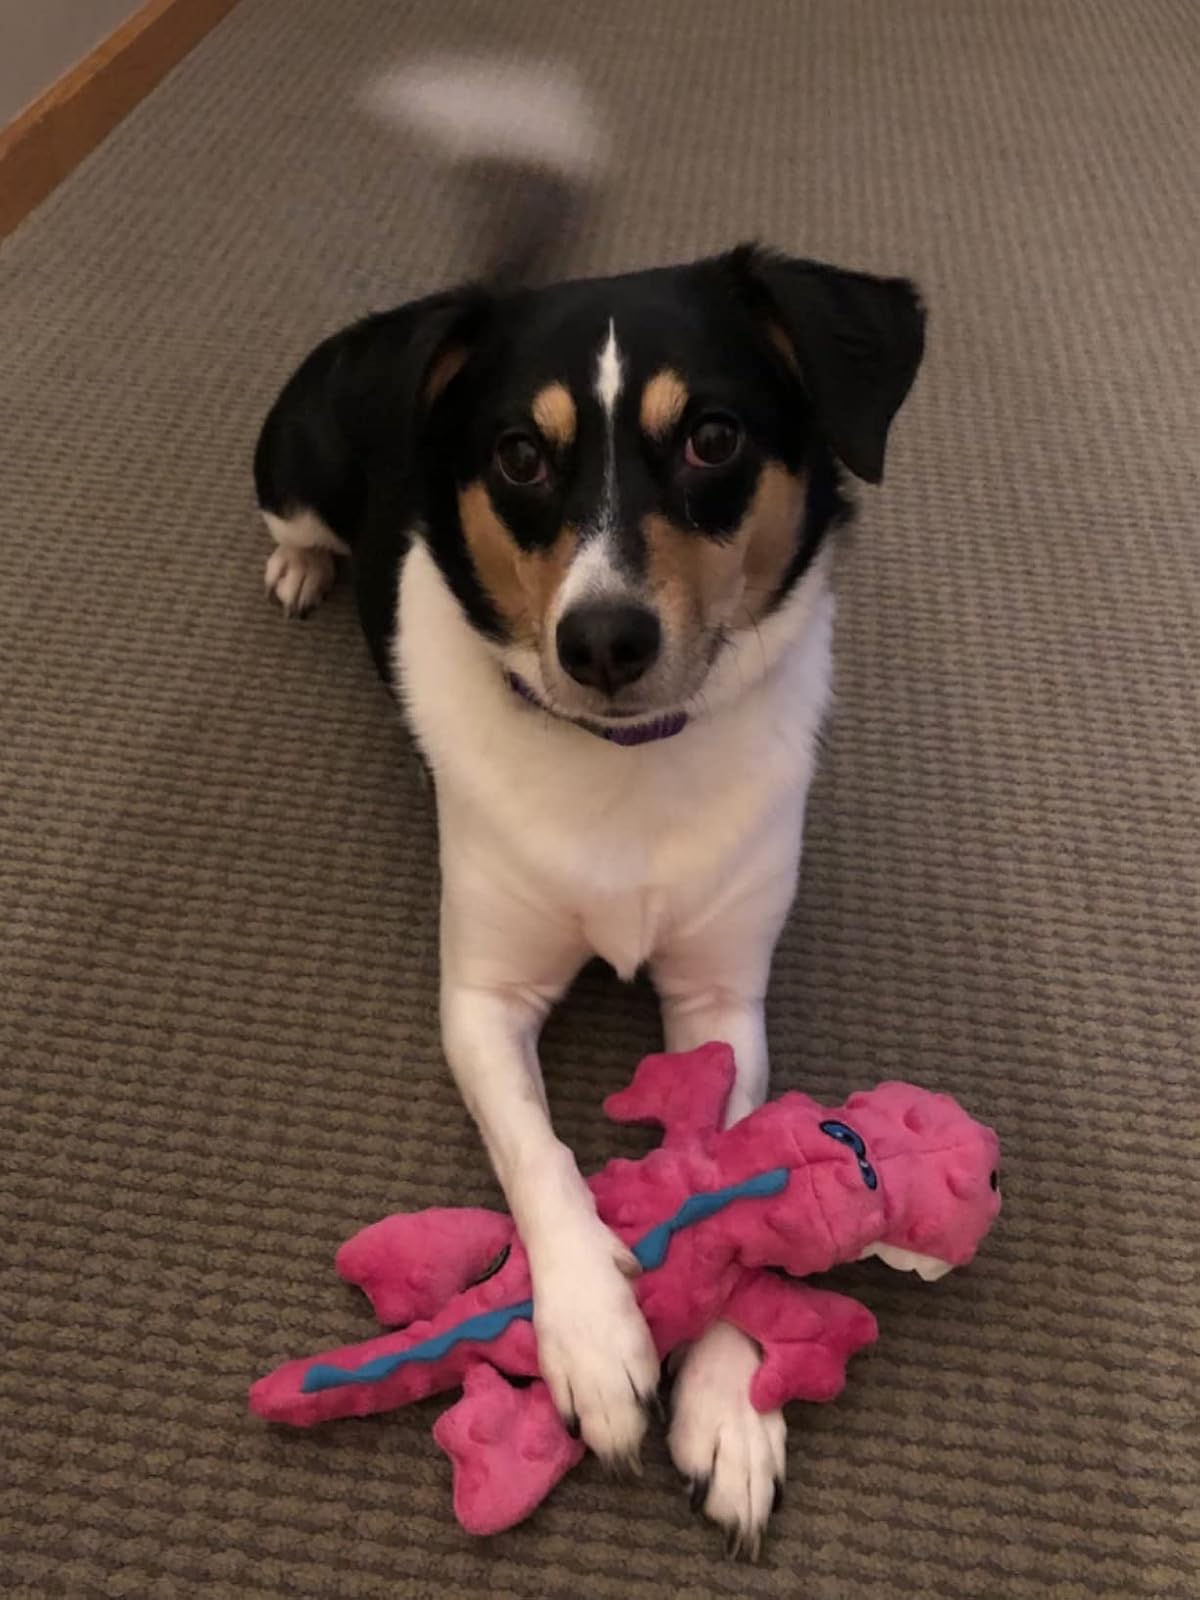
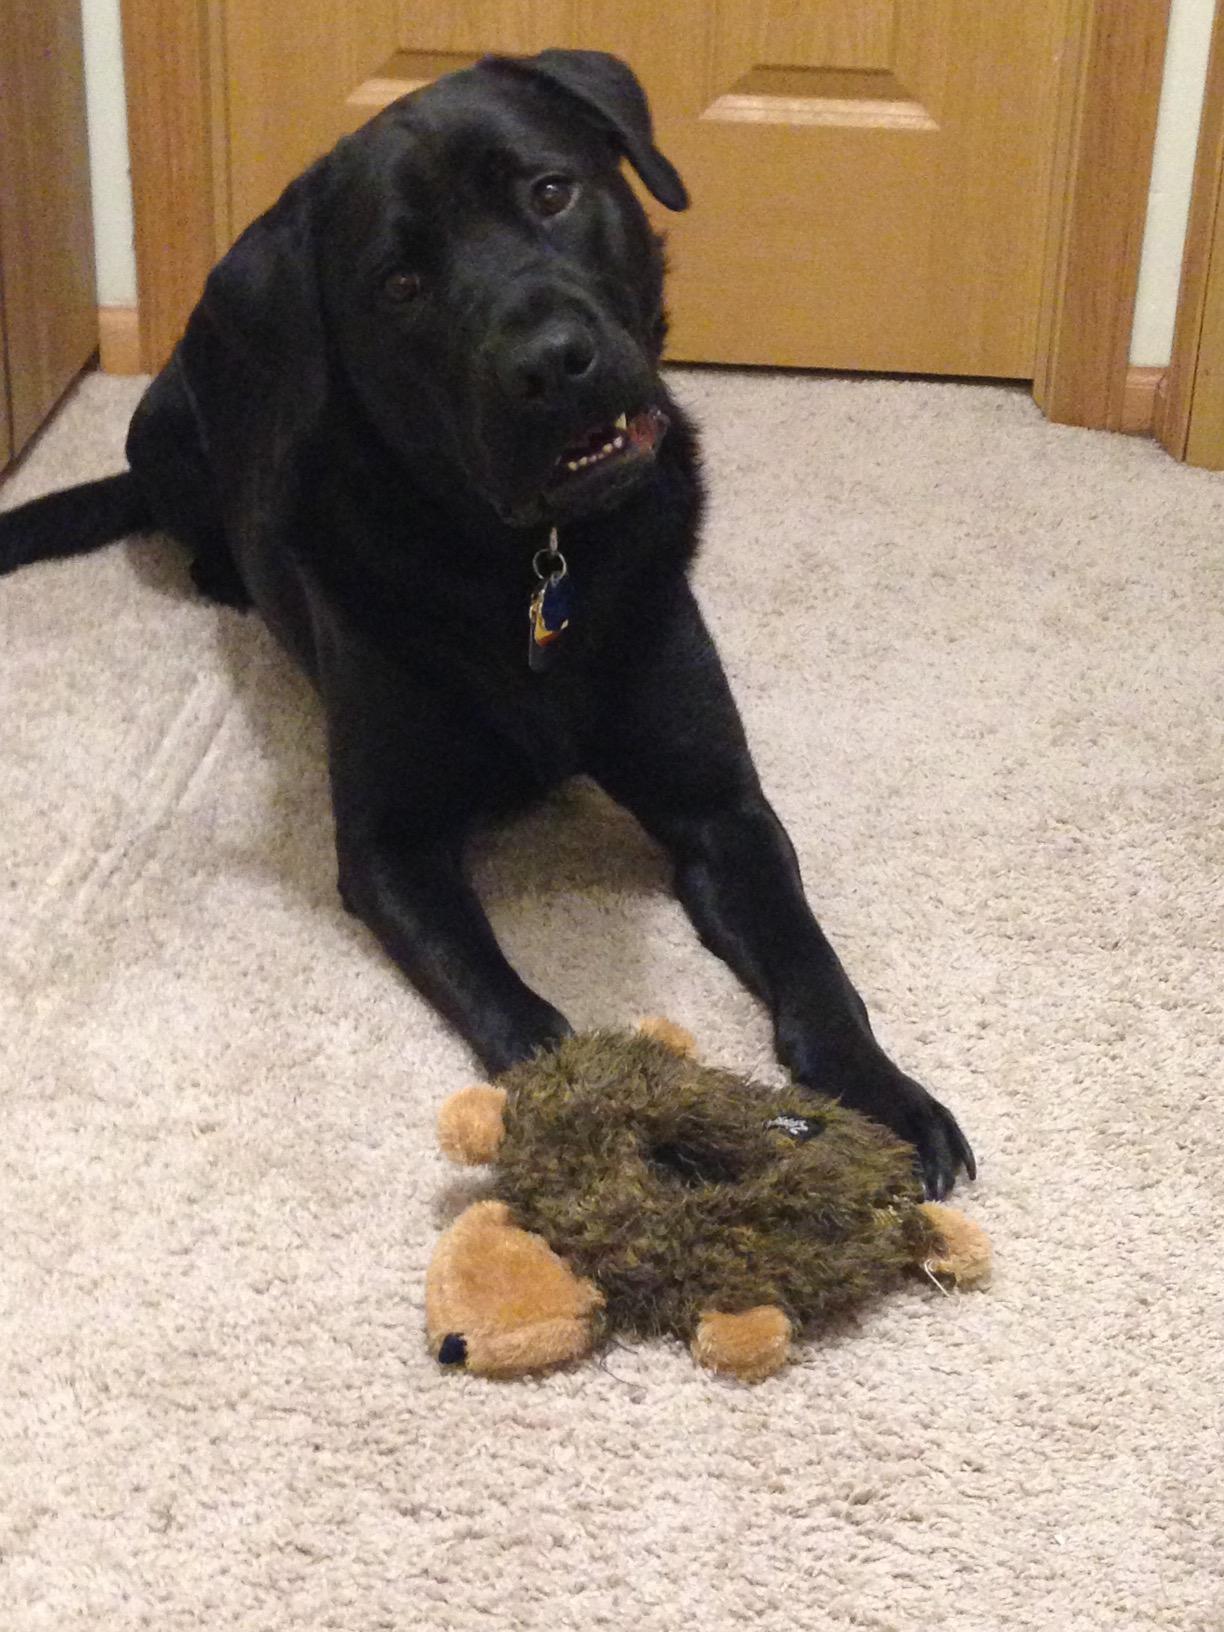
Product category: items_toy
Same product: no